Elan Carr

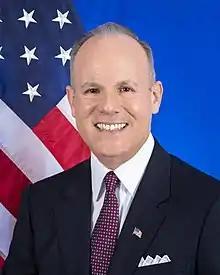

Elan Somekh Carr (born November 25, 1968) is an American lawyer, diplomat, politician, and chief executive. He is the CEO of the Israeli American Council. Previously, he served as the United States Special Envoy for Monitoring and Combating anti-Semitism under President Donald Trump from 2019 to 2021.